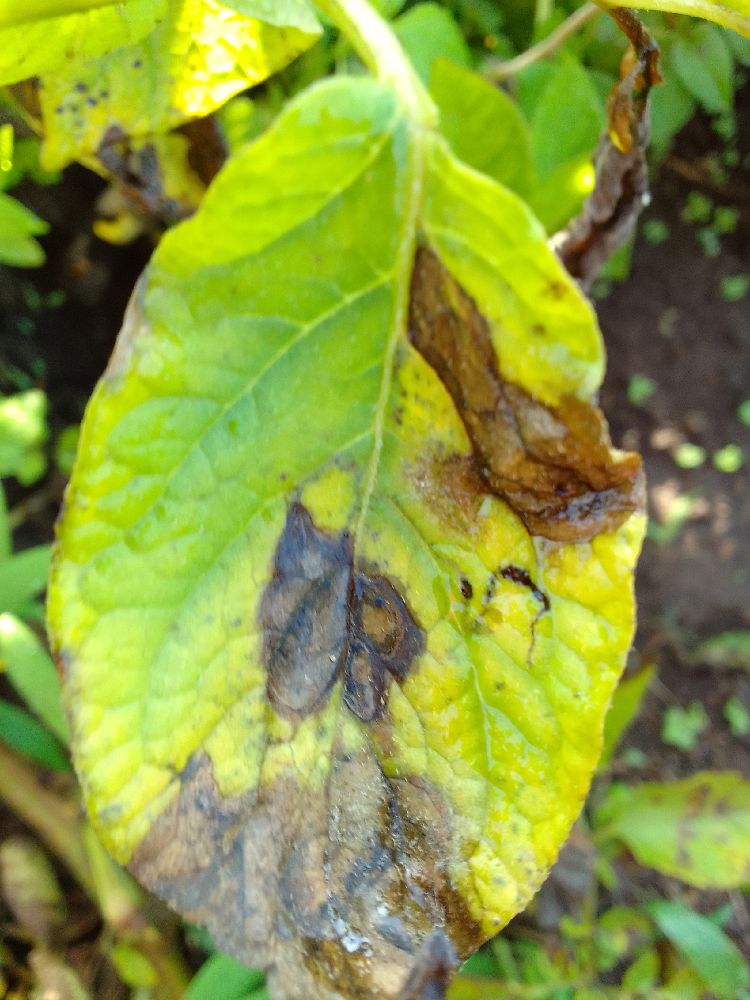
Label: Early blight